2024 Canadian Championship final

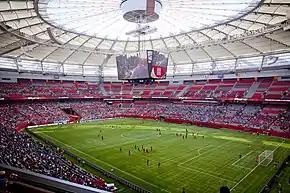
BC Place in Vancouver, British Columbia hosted the match.

The 2024 Canadian Championship final was the deciding match of the 2024 Canadian Championship and was played on September 25, 2024. For the third year in a row, it was hosted at BC Place in Vancouver, British Columbia, by two-time defending champions Vancouver Whitecaps FC, who faced Toronto FC. It was the sixth final played between the two clubs.